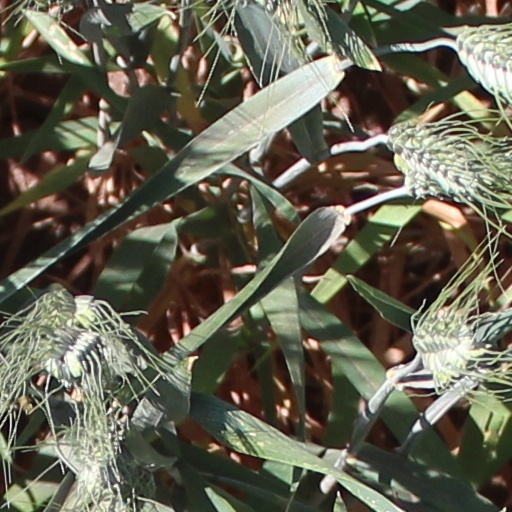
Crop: wheat